Metroid: Zero Mission

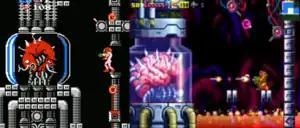
Samus faces off against Mother Brain. The scene from "Metroid" is shown on the left, while "Metroid: Zero Mission" is on the right.

"Metroid: Zero Mission" takes place on Planet Zebes, a large, open-ended world with areas connected by doors and elevators. The player controls Samus Aran as she travels through the planet's caverns and environments, hunting Space Pirates. Along the way, the player collects power-ups that enhance Samus's armor and weaponry, as well as grant her special abilities. These abilities allow Samus to access previously inaccessible areas, so that the game can be played linearly or non-linearly. For example, the player may come across caverns that bypass certain sections, a method termed sequence breaking. To save their progress, players can enter either Save Rooms or Samus's ship on Crateria. As a remake of "Metroid", "Metroid: Zero Mission"s layout bears a resemblance to the original, and various powerups and items make reappearances from previous games in the series, with similar uses, effects, and appearances, but it adds items, areas, and mini-bosses, as well as a new area named Chozodia.